Orange Order

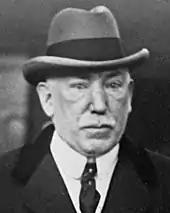
Orangeman James Craig, the first Prime Minister of Northern Ireland

From the outset, the Orange Order was instrumental in the formation of a distinct Ulster unionism. In 1905, when the Ulster Unionist Council was established to bring together unionists in the north including, the Order was given 50 of 200 seats, It was a position within the constitution of the Ulster Unionist Party that the order was to maintain until voting to sever ties with the party in 2005.